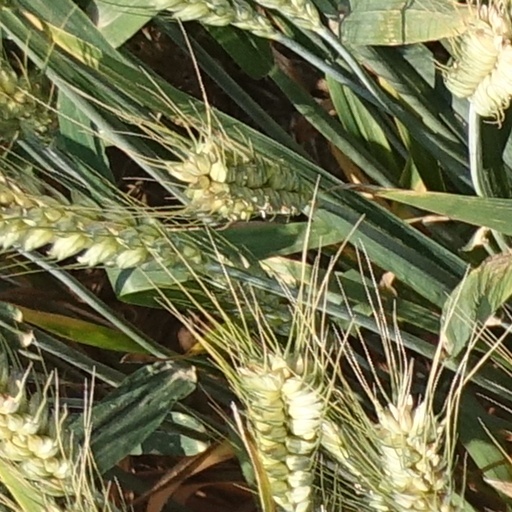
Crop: wheat